M47 Dragon

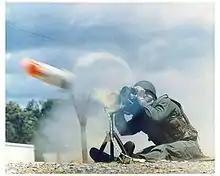
A U.S. Army soldier firing M47 Dragon.

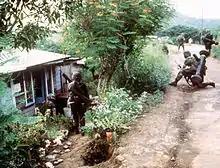
U.S. Army soldiers from the 82nd Airborne Division armed with the M47 Dragon during the 1983 Invasion of Grenada.

In 1959, the US Army Ordnance Missile Command suggested the development of a heavy medium range assault weapon.